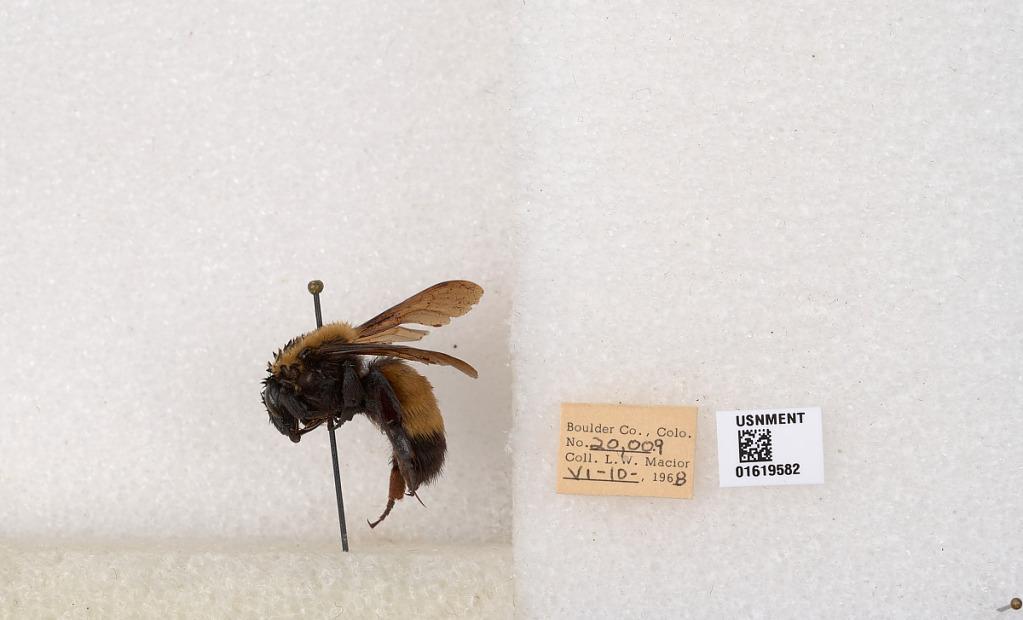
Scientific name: Bombus (Bombus) nevadensis Cresson